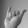
ASL letter: Y